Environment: real
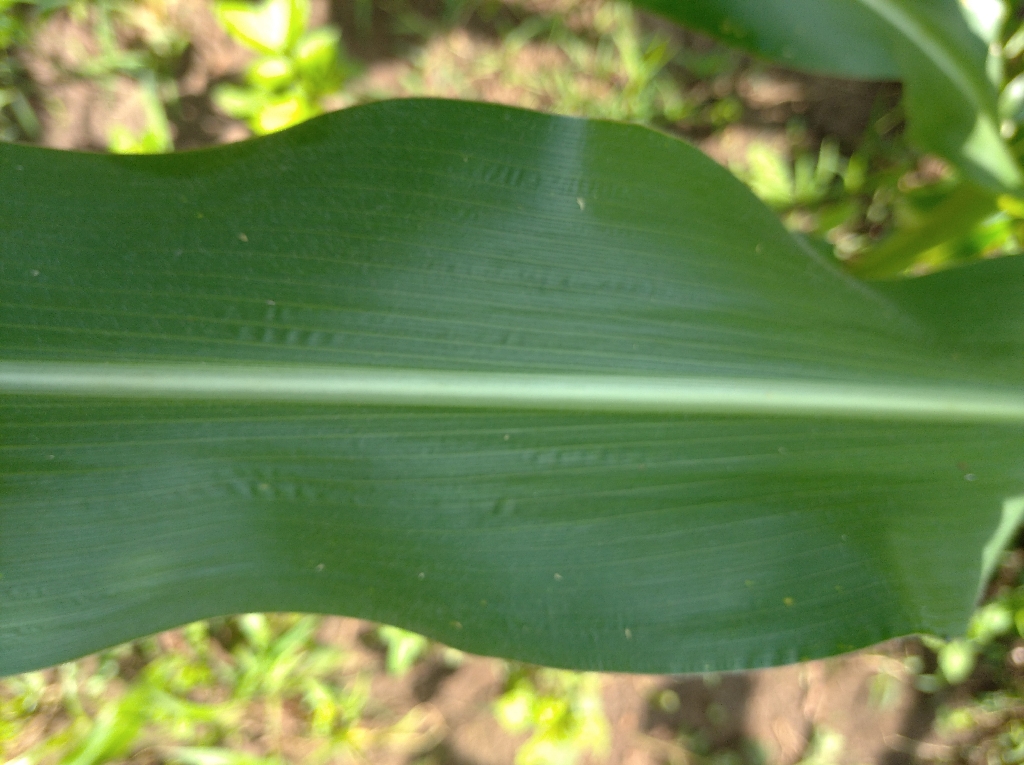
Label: healthy